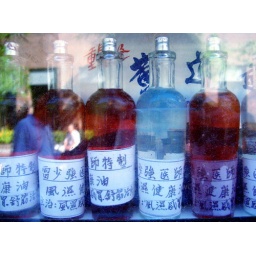
Intimate look at what's behind the glass of one medicine house in Chinatown.